Solomon R. Guggenheim Foundation

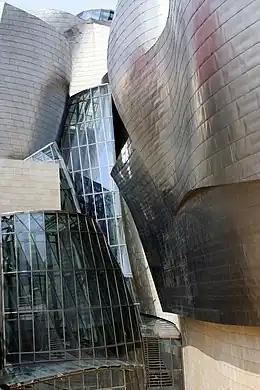
The museum is clad in glass, titanium, and limestone

Richard Armstrong became the fifth director of the foundation on November 4, 2008. He had been director of the Carnegie Museum of Art in Pittsburgh, Pennsylvania for 12 years, where he had also served as chief curator and curator of contemporary art. In addition to its permanent collections, which continue to grow, the foundation administers loan exhibitions and co-organizes exhibitions with other museums to foster public outreach.